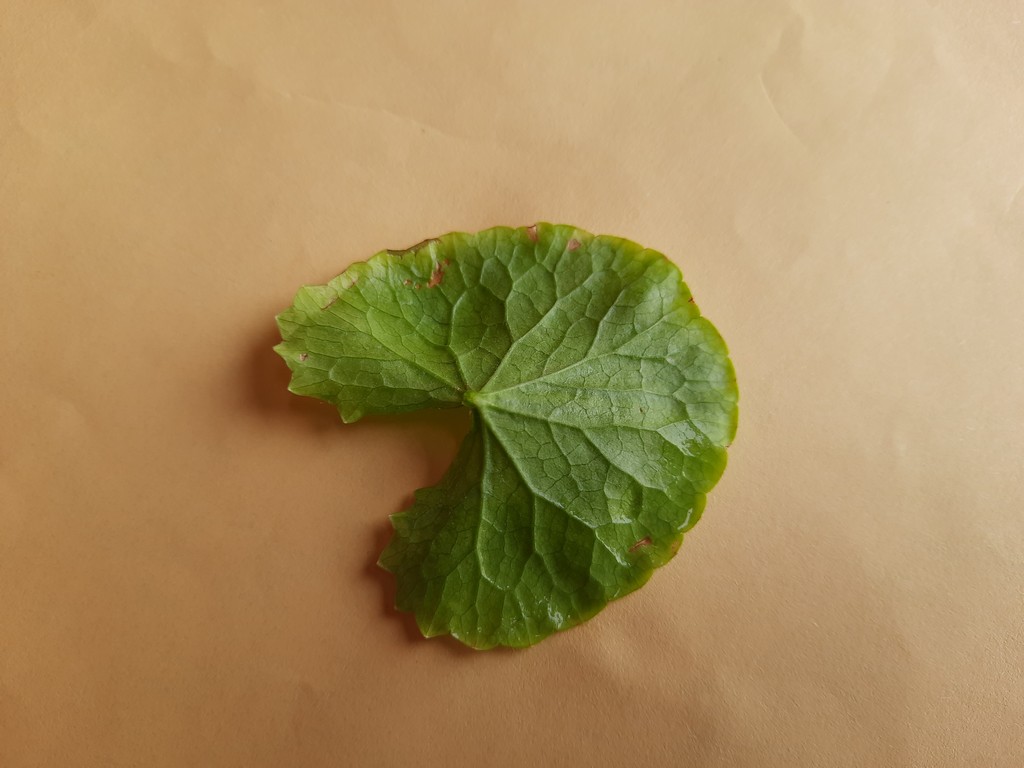
Label: Unhealthy